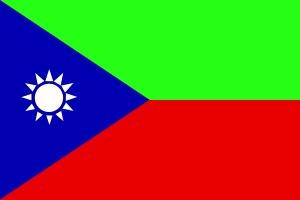
Les Baloutches sont un peuple iranien qui vit majoritairement au Baloutchistan, une province du sud-ouest du Pakistan. Il existe aussi des communautés baloutches importantes en Afghanistan, en Iran et au Turkménistan. Les quelque 100 000 Baloutches de l’Afghanistan habitent dans le Sud-Ouest, soit dans les provinces de Kandahâr, Helmand et Nimrôz, près de la frontière pakistanaise.